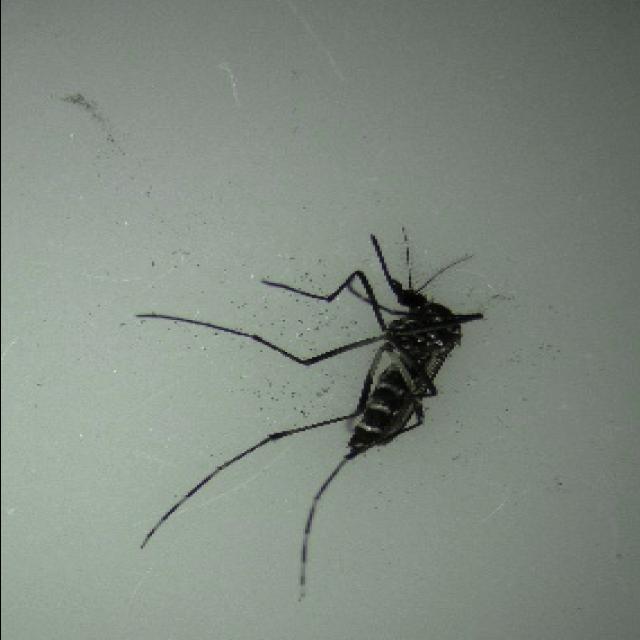
Species: aedes_albopictus